Frank Khalid

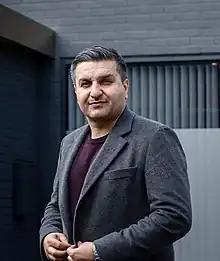
Khalid in 2022

Frank Khalid ( Fukhera Khalid; born 22 November 1968) is a British entrepreneur, the owner of West London Film Studios, Elbrook Cash and Carry, and Chak89.